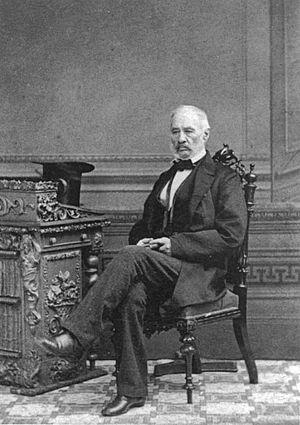
Philippe Aubert de Gaspé (1786-1871). Photographie par Livernois (possiblement Jules Isaï). Quelques détails sur la photographie sont dsponibles à la source citée ci-dessous.
Philippe Aubert de Gaspé est le dernier seigneur de Saint-Jean-Port-Joli et un écrivain canadien, auteur du roman Les Anciens Canadiens. Cette œuvre gaspéenne eut un durable succès, fut traduite en anglais et en espagnol et portée à la scène. Aubert de Gaspé est souvent considéré comme le premier romancier québécois, honneur aussi attribué à son fils, Philippe-Ignace-François Aubert de Gaspé, auteur de L'influence d'un livre. Après les Anciens Canadiens, il rédige également ses Mémoires.